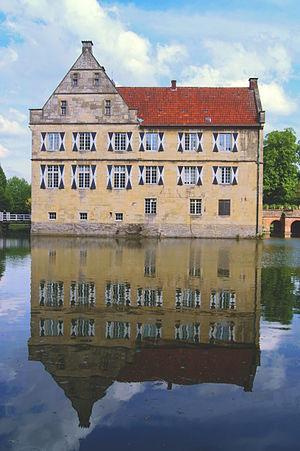
Le château Hülshoff est un château allemand entouré d'eaux, dont l'architecture est typique de la région de Münster. Annette von Droste-Hülshoff (1797-1848) y est né.This is a photograph of an architectural monument.It is on the list of cultural monuments of Havixbeck, no. 23